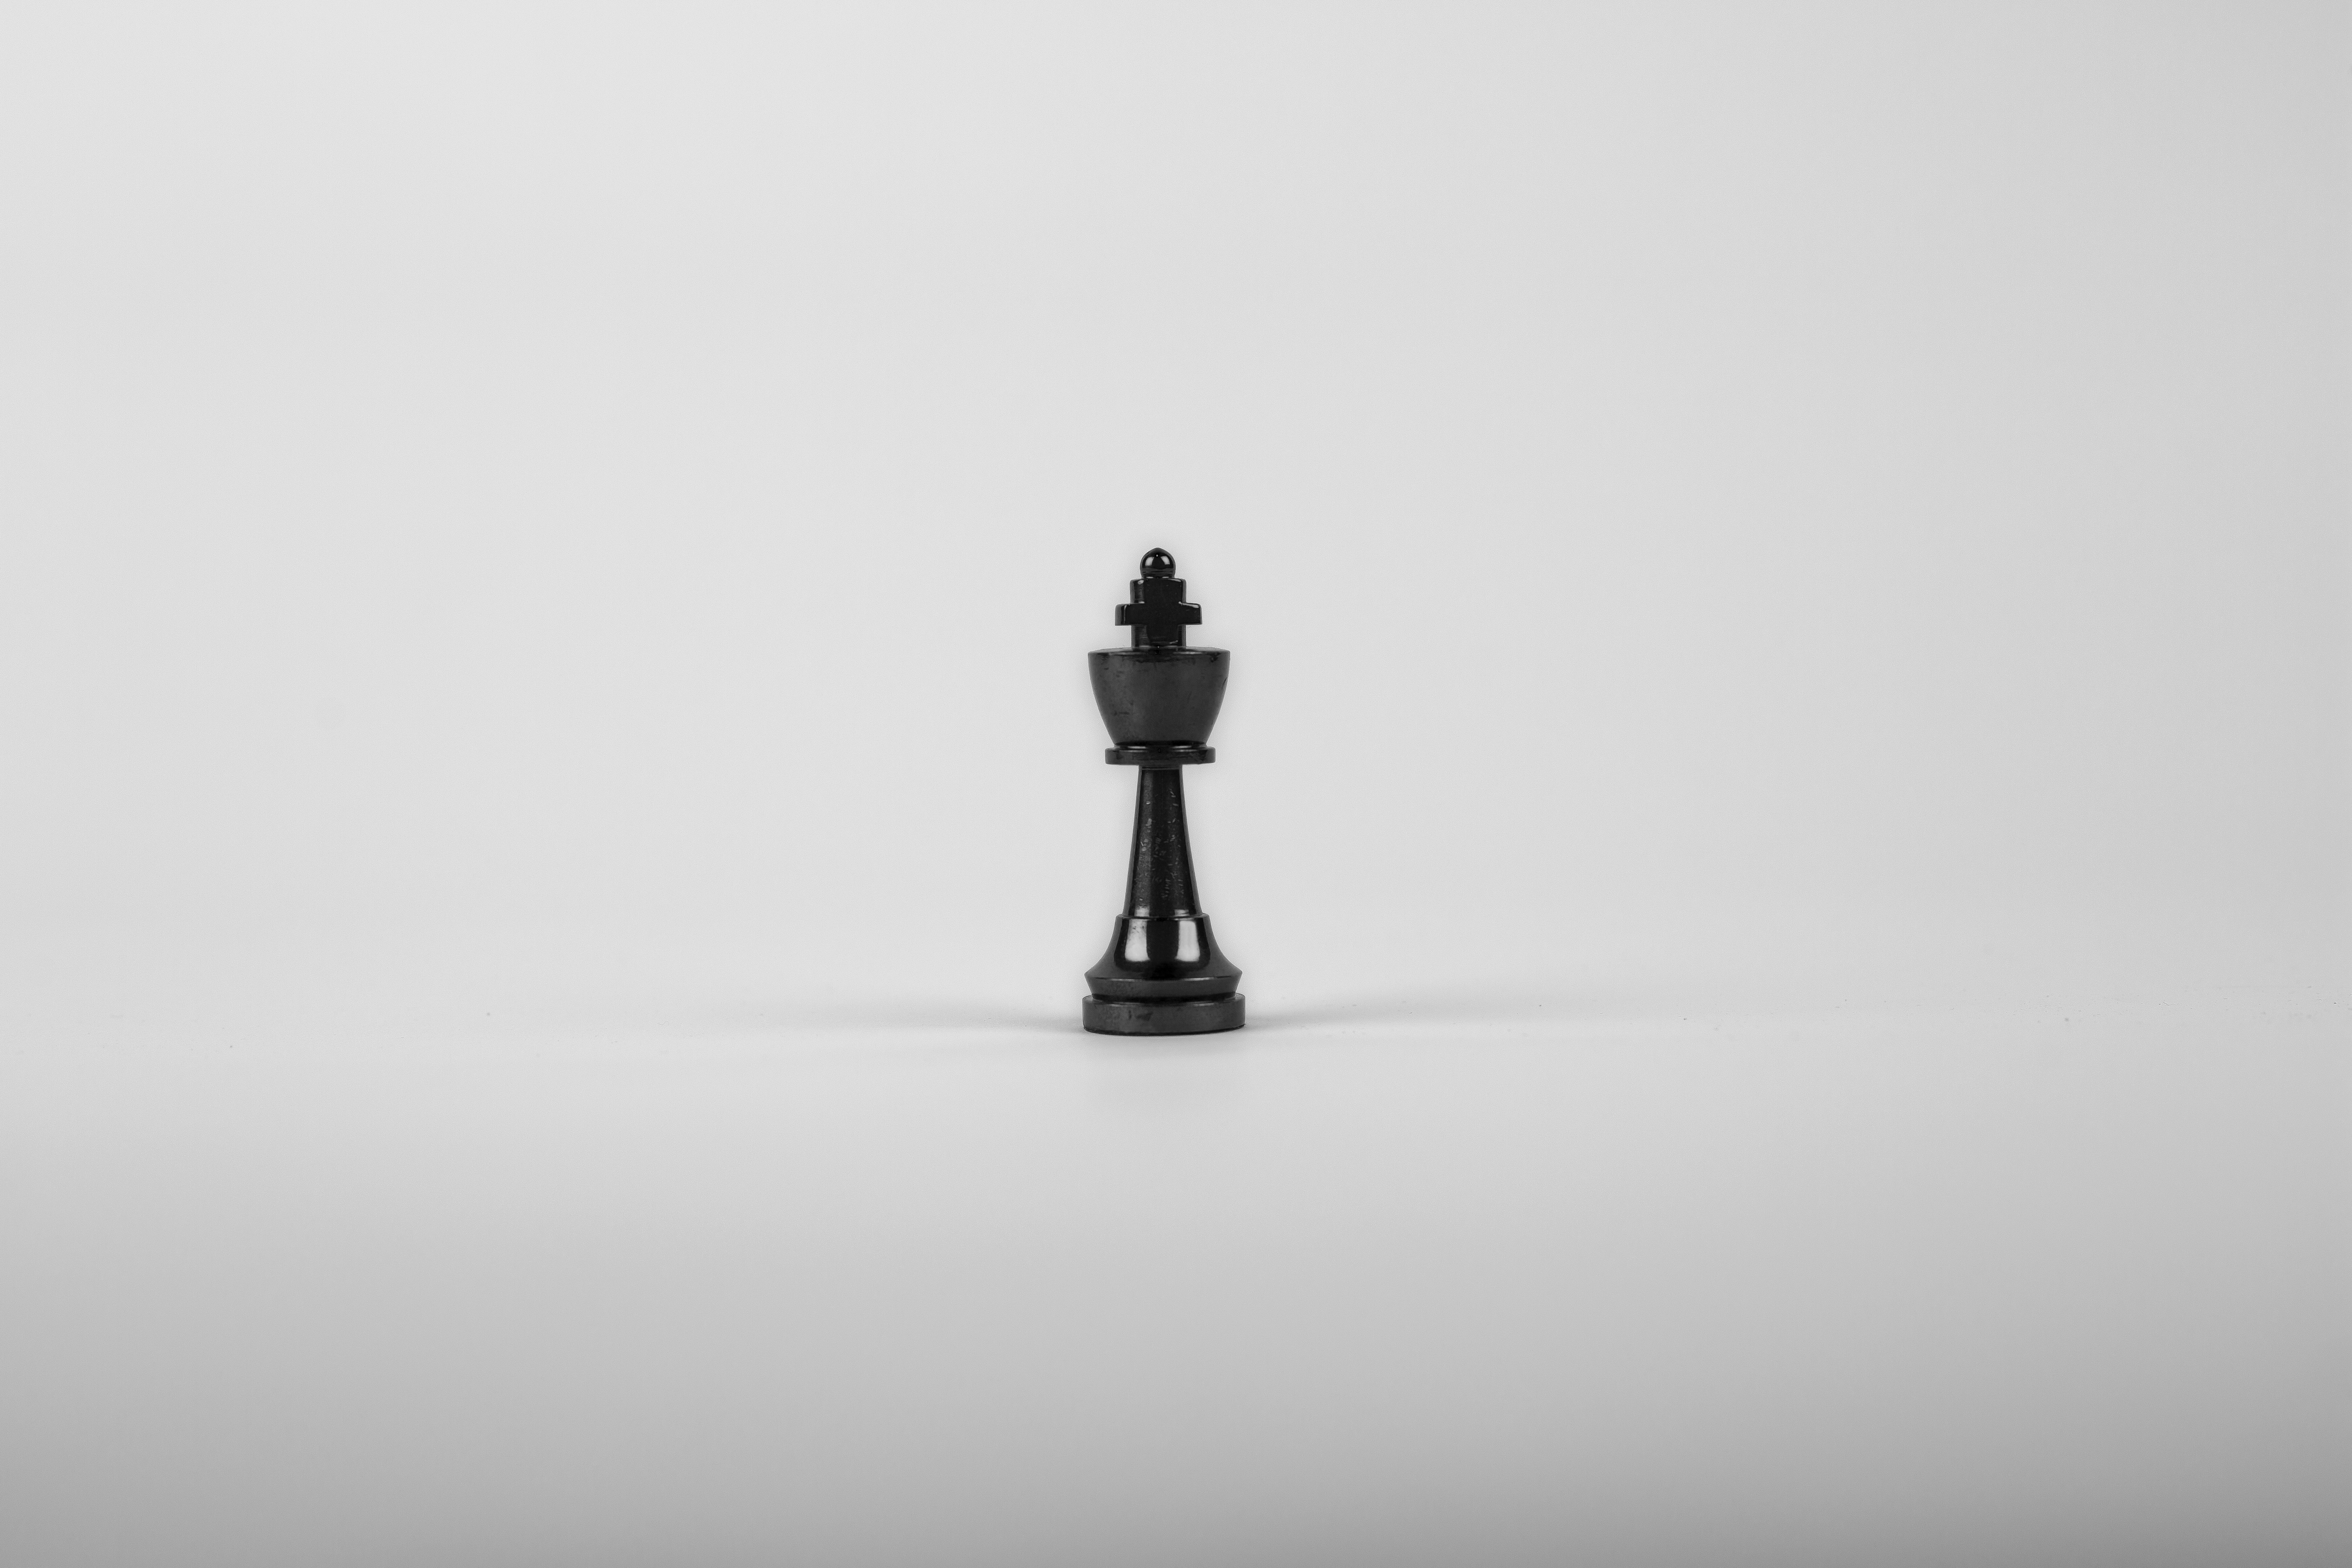
chess, king, white background, victory, shadow, black, white, black and white, monochrome photography, monochrome, product design, still life photography, font, computer wallpaper